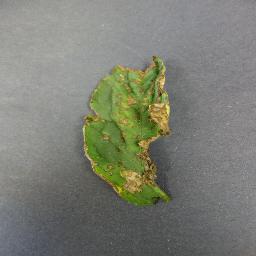
Label: Tomato___Bacterial_spot